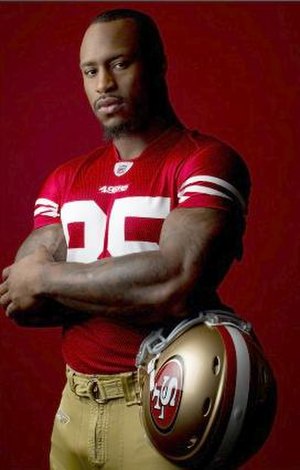
Vernon Davis
Vernon Davis
Vernon Leonard Davis er en amerikansk footballspiller, der spiller i NFL som tight end for Washington Redskins. Han spillede i ti sæsoner i San Francisco 49ers, fra han kom ind i ligaen i 2006 frem til 2015, hvor han skiftede til Denver Broncos med hvilken klub, han vandt Super Bowl 50 i 2015. Derefter flyttede han videre til Redskins.